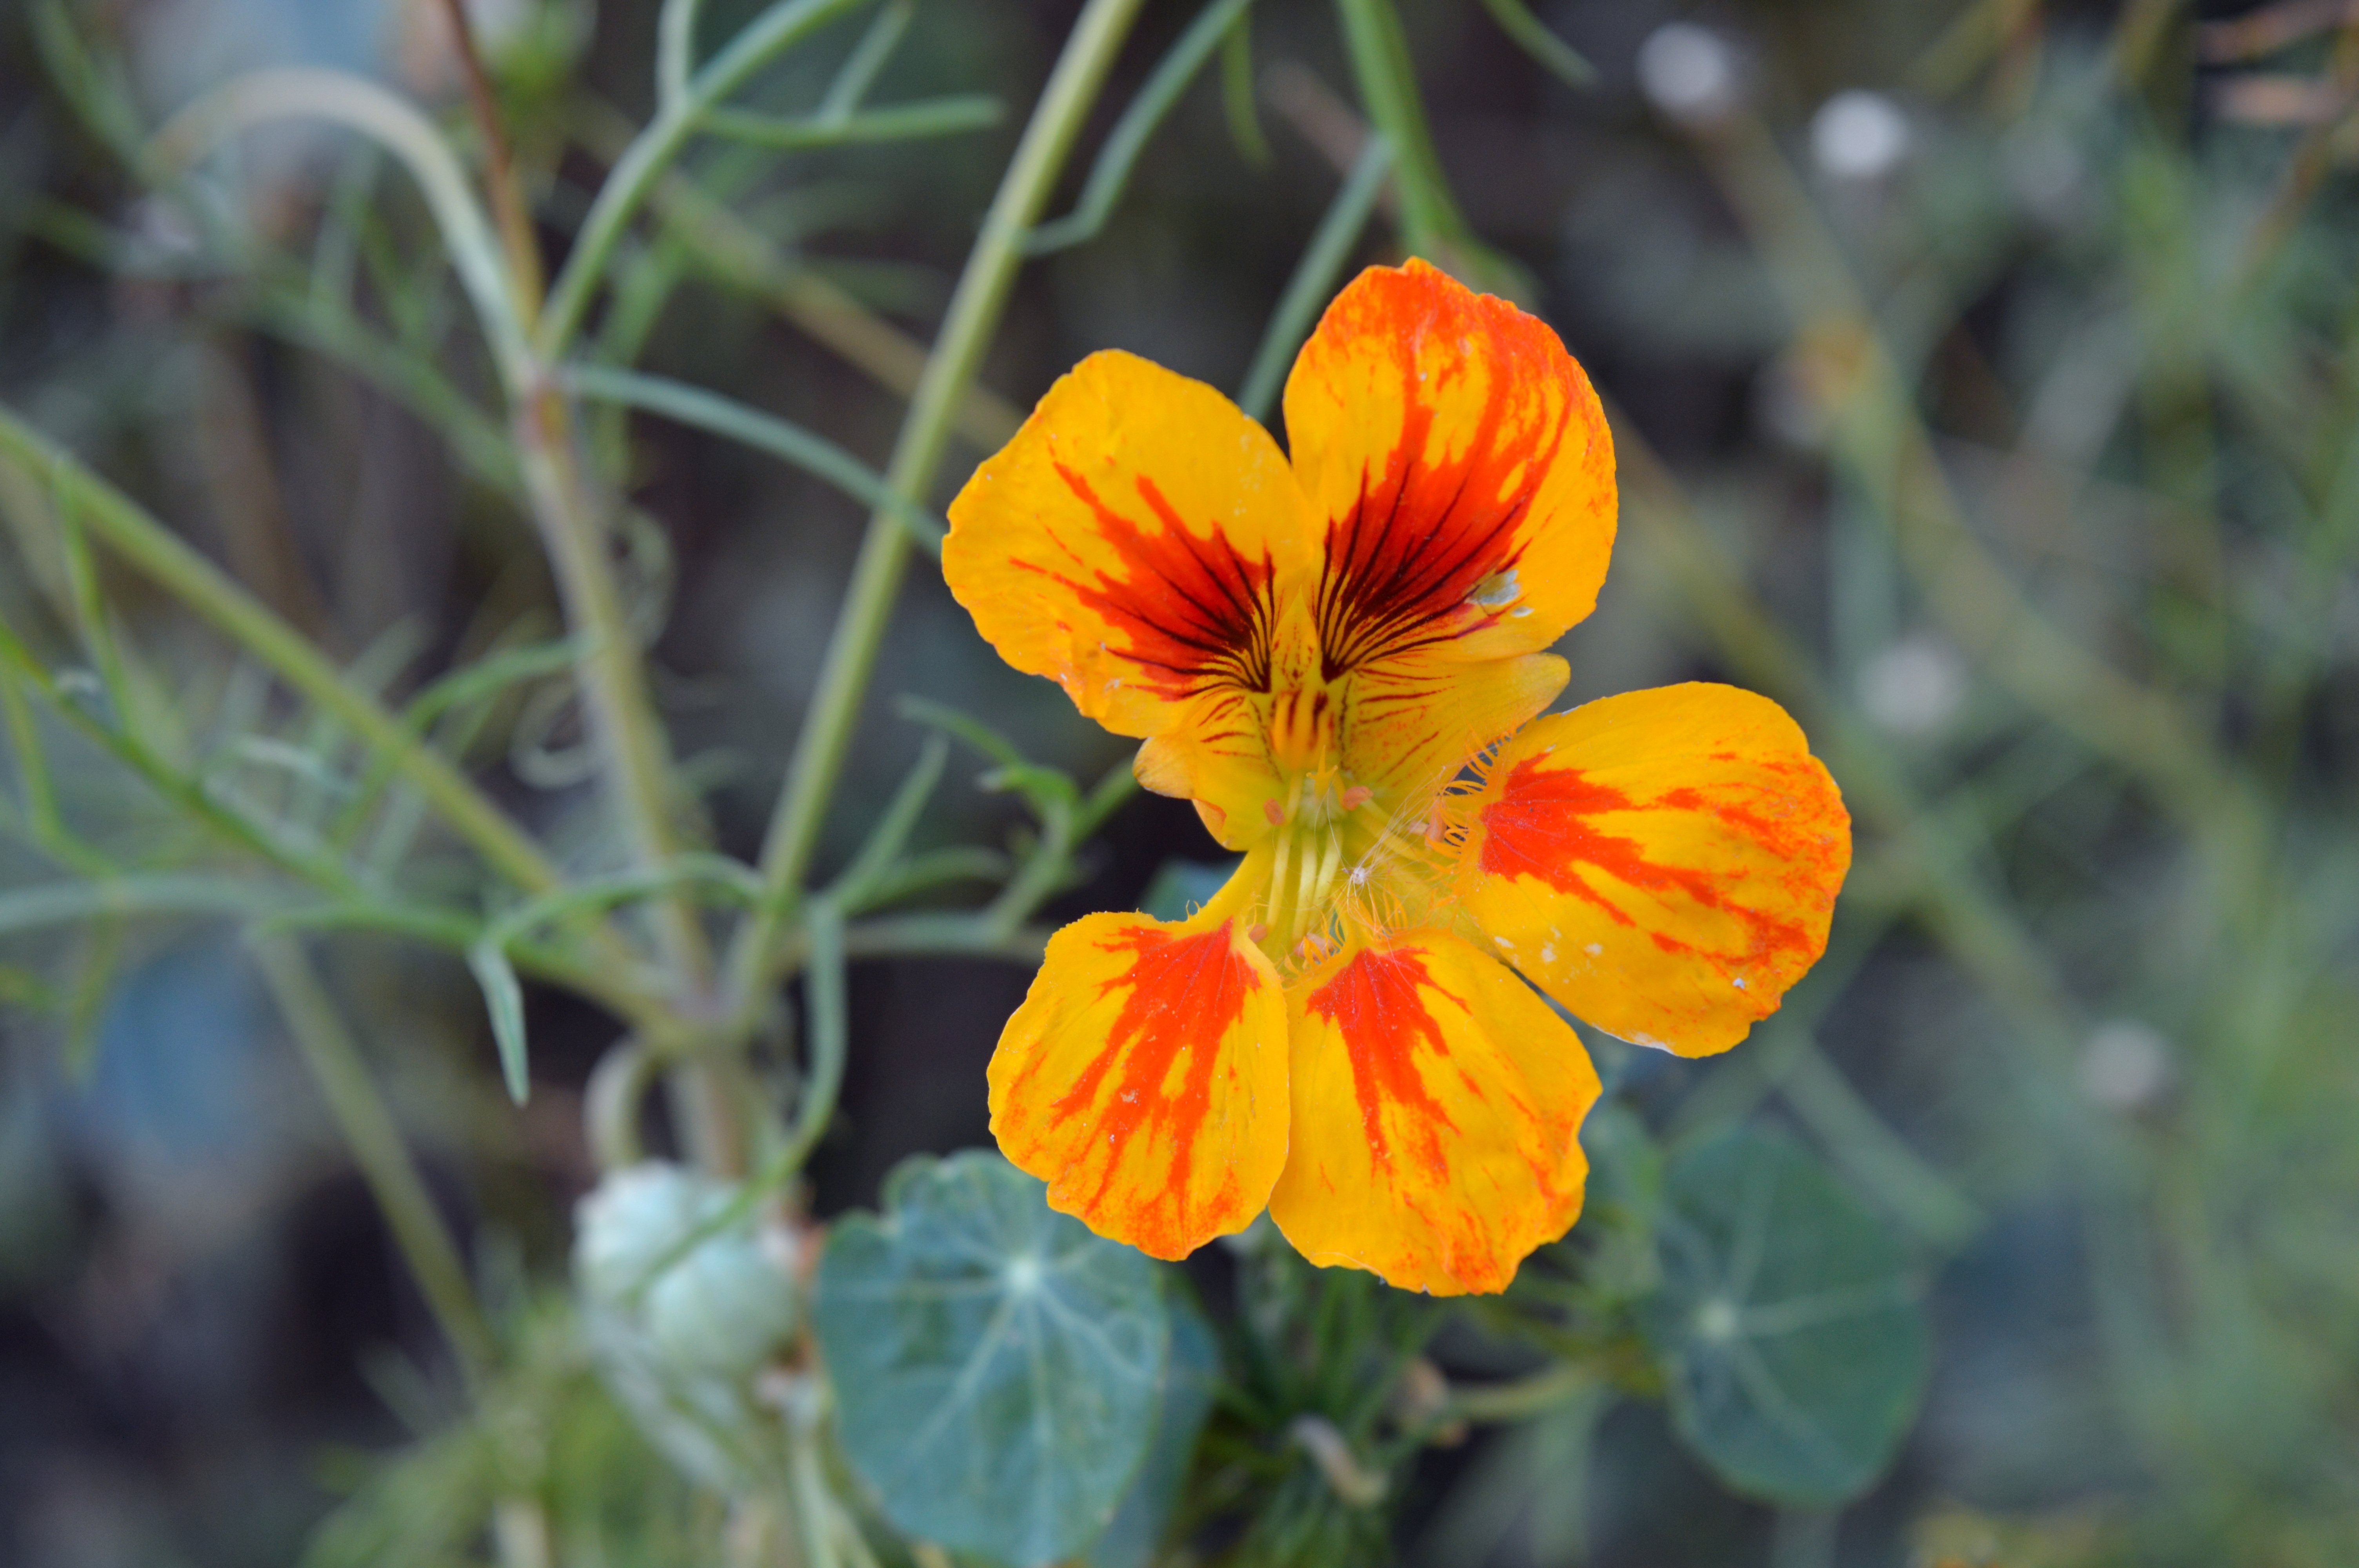
nature, grass, plant, leaf, flower, petal, bloom, summer, orange, red, macro, botany, yellow, garden, closeup, flora, plants, wildflower, flowers, flower bed, petals, day, nasturtium, macro photography, orange flower, flowering plant, mottled, annual plant, land plant, violet family